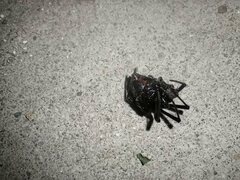
Species: Lactrodectus_hesperus